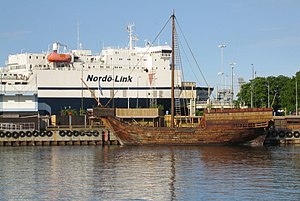
Koggmuseet
Den rekonstruerede kogge Tvekamp av Elbogen ved museet.
Koggmuseet var et skibshistorisk museum ved Skibsbroen i Malmø. Koggmuseet åbnede i 2005 og lukkede i 2009.